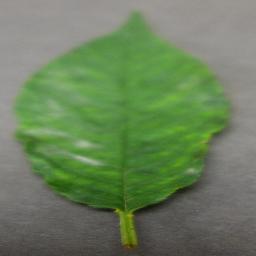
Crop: cherry
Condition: (including_sour)_powdery_mildew